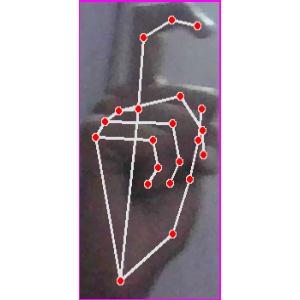
अक्षर: ट